Aruna Miller

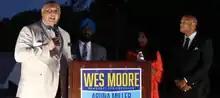
Jesse Singh and Sajid Tarar (left) campaign for Moore and Miller (right)

During her tenure, Miller has worked on issues involving transportation issues, including mass transit projects like the Red Line and Purple Line, and in promoting STEM education. In April 2023, following a car crash that resulted in the deaths of six highway workers, Governor Moore appointed Miller to chair the Work Zone Safety Work Group. This group was tasked with developing policy recommendations to prevent future work zone accidents. Under Miller's leadership, the Work Zone Safety Work Group proposed several key measures, including modifications to existing state laws to authorize the use of unmanned cameras in work zones and increased penalties for speeding in these areas. These recommendations were incorporated into the Maryland Road Worker Protection Act of 2024, which Miller testified for in both houses of the Maryland General Assembly. The bill was subsequently passed and signed into law by Governor Moore. In early 2025, following implementation of the new work zone speed enforcement law, Maryland issued over 48,000 speeding citations in work zones within the first two months. During National Work Zone Awareness Week, Miller emphasized the law’s purpose, calling reckless driving “a dangerous weapon.” Following the resignation of Maryland Transportation Secretary Paul Wiedefeld in July 2025, Miller was tasked with leading a nationwide search for his replacement.